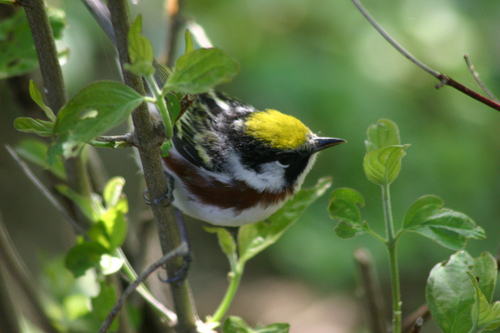
a bird with yellow crown, small needlelike beak, and white cheek patch
this bird has a yellow crown, a black beak, black primaries with white and yellow primaries on the wings, and a flash of deep reddish-brown on the upper breast with white beneath.
a small bird with a yellow crown and a flat bill and white eye ring
this bird is striped with black and white with a distinct yellow crown.
white bellied bird with brown sides and yellow crown.
the crown is bright yellow with a short, black pointed bill, with a small white cheek patch and white belly, with black, white, and yellow wing patterning.
this is a small black and white bird with a yellow crown and brown sides.
this small bird has a yellow head, with a black face and white and brown body and wings.
this bird has a yellow crown as well as a small black bill
this bird has a head that is yellow on top, black around the eyes, and white under the eyes towards the chest.
Species: Chestnut Sided Warbler